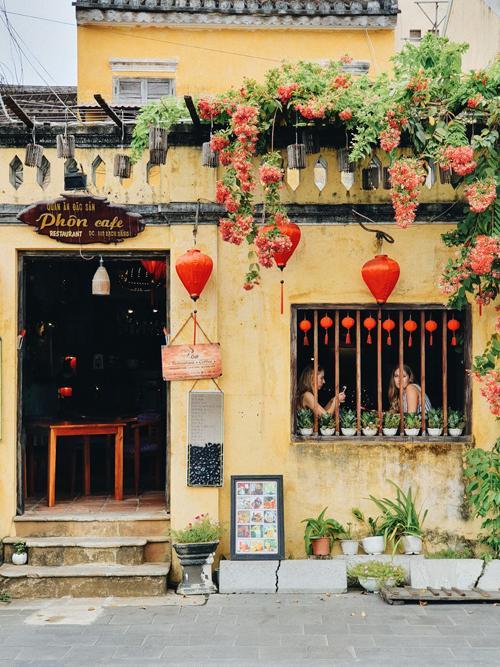
có một vài chiếc đèn lồng và một vài chậu cây được treo ở phía trước cửa tiệm